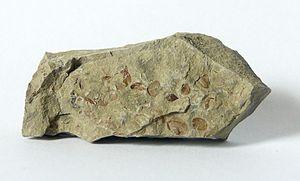
Laevicaudata est un sous-ordre de crustacés de l'ordre des diplostracés. Ces animaux ont une carapace à deux valves qui protège leur corps, mais pas leur tête, et ressemblent très superficiellement à des mollusques bivalves.